Lotus 34

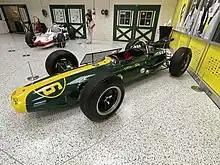
Lotus 34 at the Indianapolis Motor Speedway Museum in 2022.

The Lotus 34 is an open-wheel race car built by Team Lotus for the 1964 Indianapolis 500. Driven by Jim Clark, who qualified on pole, and Dan Gurney, tyre failure led to Clark retiring and Gurney being withdrawn.